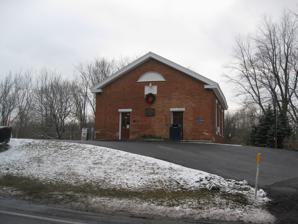
Building: United States Post Office (Newtonville, New York)
Country: United States of America
Year built: 1852
United States historic place Newtonville Post Office U.S. National Register of Historic Places Post Office in 2010 Show map of New York Show map of the United States Location 552 New Loudon Rd. (NY 9), Newtonville, New York Coordinates 42°43′20″N 73°45′26″W / 42.72222°N 73.75722°W / 42.72222; -73.75722 Area 5.5 acres (2.2 ha) Built 1852 NRHP reference No. 73001162 Added to NRHP March 14, 1973 Newtonville Post Office is a historic post office building located at Newtonville in Albany County, New York , United States . It was built in 1852 as the First Baptist Church.  It is a one-story, rectangular red brick building with a gable roof.  The Rev. William Arthur, father of President Chester Alan Arthur lived at Newtonville from 1855 to 1863 and according to tradition is believed to have preached in the church.  Church use ceased in the late 19th century and the building was used as a school, bus garage, farm machinery sales office, and after 1940 as a post office. It was listed on the National Register of Historic Places in 1973. References